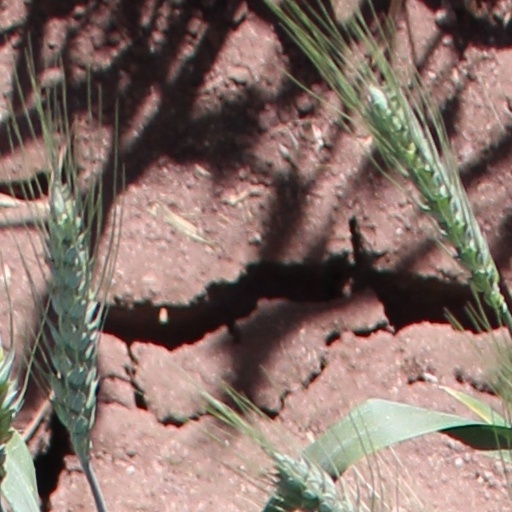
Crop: wheat